Roman Catholic Diocese of Belleville

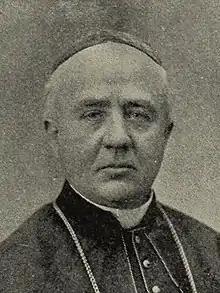
Bishop Janssen (1889)

The Diocese of Belleville was created on January 7, 1887, by Pope Leo XIII. All of its in southern Illinois territory was taken from the Diocese of Alton. The first bishop of the new diocese was Monsignor John Janssen of Alton, appointed by the pope in 1888. By 1902, the diocese contained 104 churches, 94 priests, 64 parochial schools and 50,000 Catholics. In 1903, at Janssen's request, the Poor Handmaids of Christ religious order set up St. Mary's Hospital in East St. Louis, Illinois. It was open to all patients, regardless of race or religion. Janssen died in 1913.